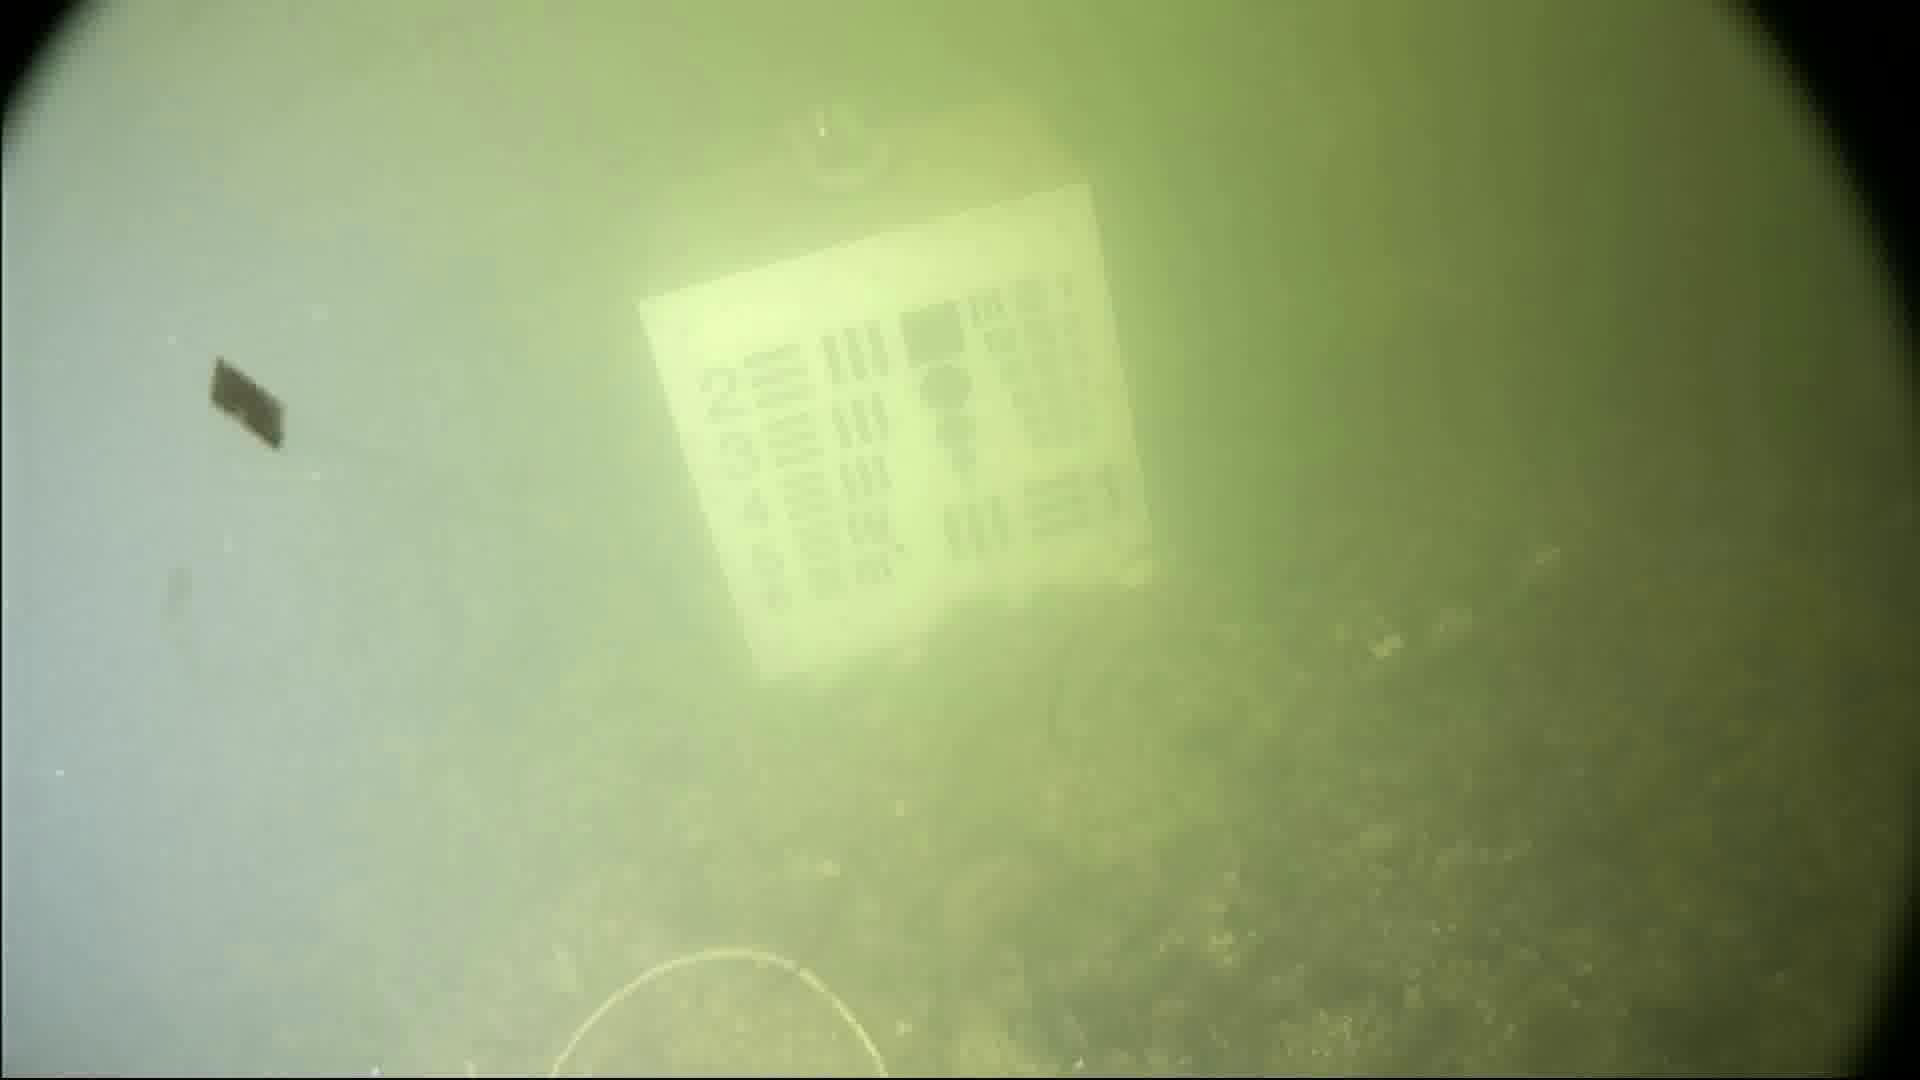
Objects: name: crab